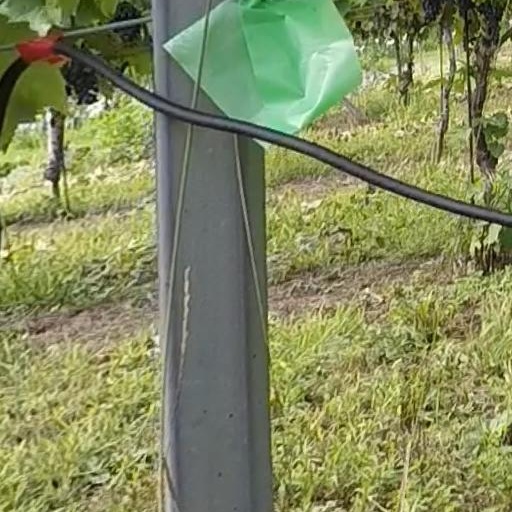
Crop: grape